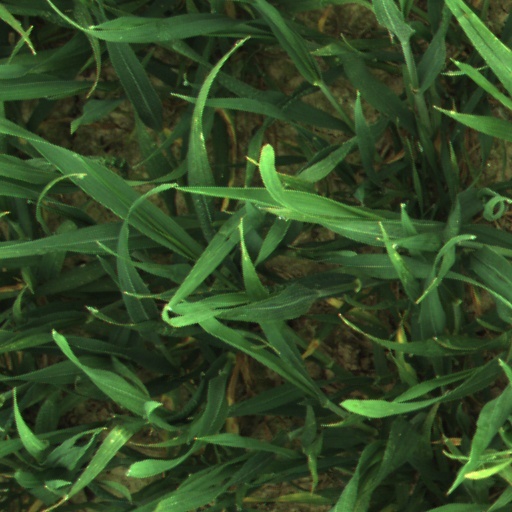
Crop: wheat